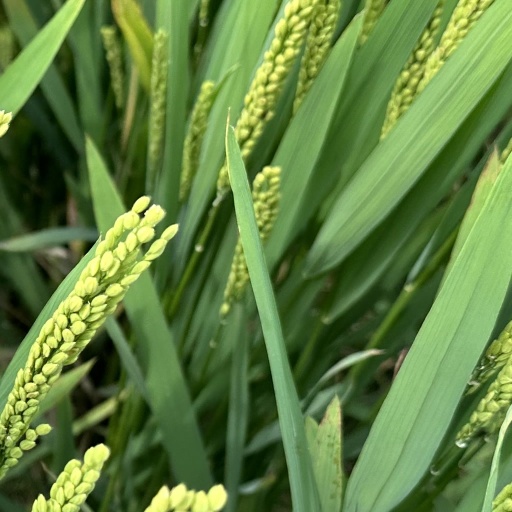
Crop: rice